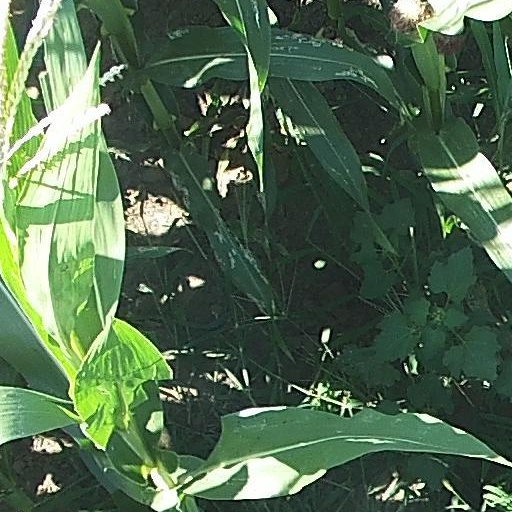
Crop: maize; corn